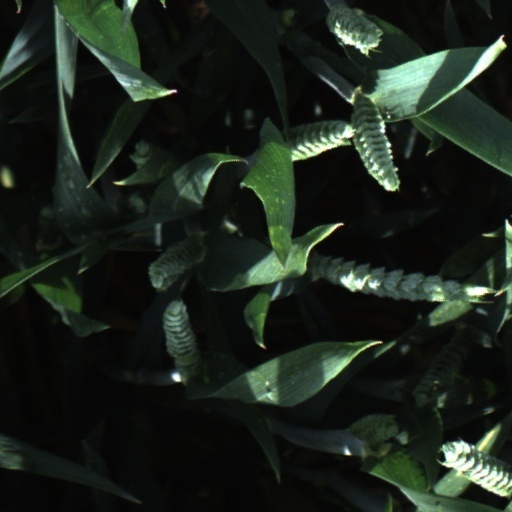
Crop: wheat